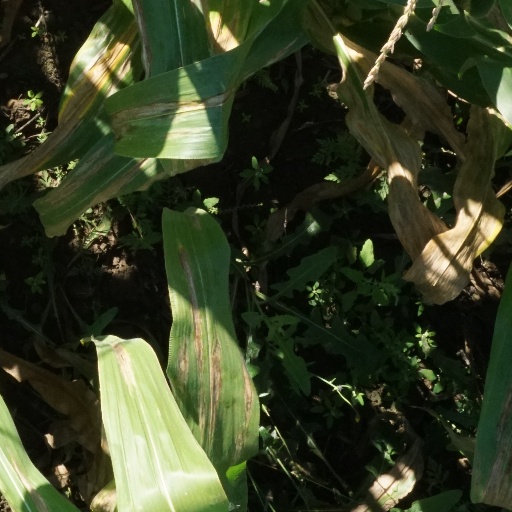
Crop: maize; corn